Coat of arms of Meath

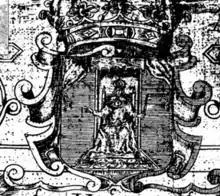
1651 depiction

Mide or Meath, a medieval Irish province, is sometimes represented by a coat of arms comprising a monarch "in majesty": that is, seated on a throne on a field of azure (blue). The arms of Mide appear alongside those of the four modern provinces on a 1651 map of Galway. The arms reflect the fact that Tara, the seat of the High King of Ireland, was in Mide. This symbolism is derived from iconography rather than classical heraldry; mediaeval royal seals portrayed a majesty on the obverse and the arms of the sovereign on the reverse. The sceptre, here shown to have six oval nodules, represented power, and the outstretched right hand justice; both of these were royal prerogatives.